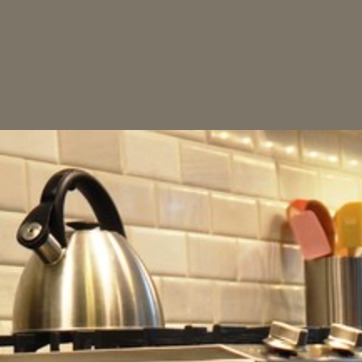
Material: brick